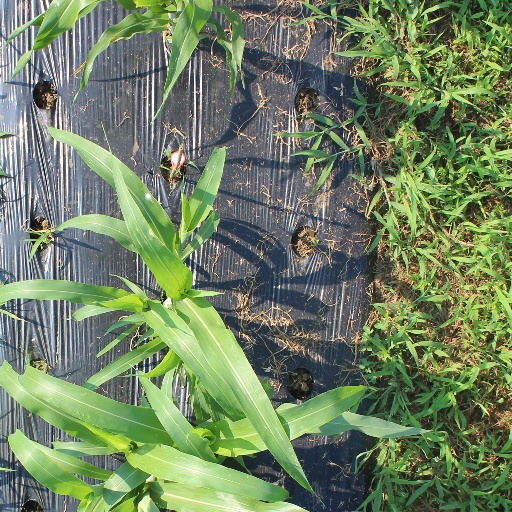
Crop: sorghum